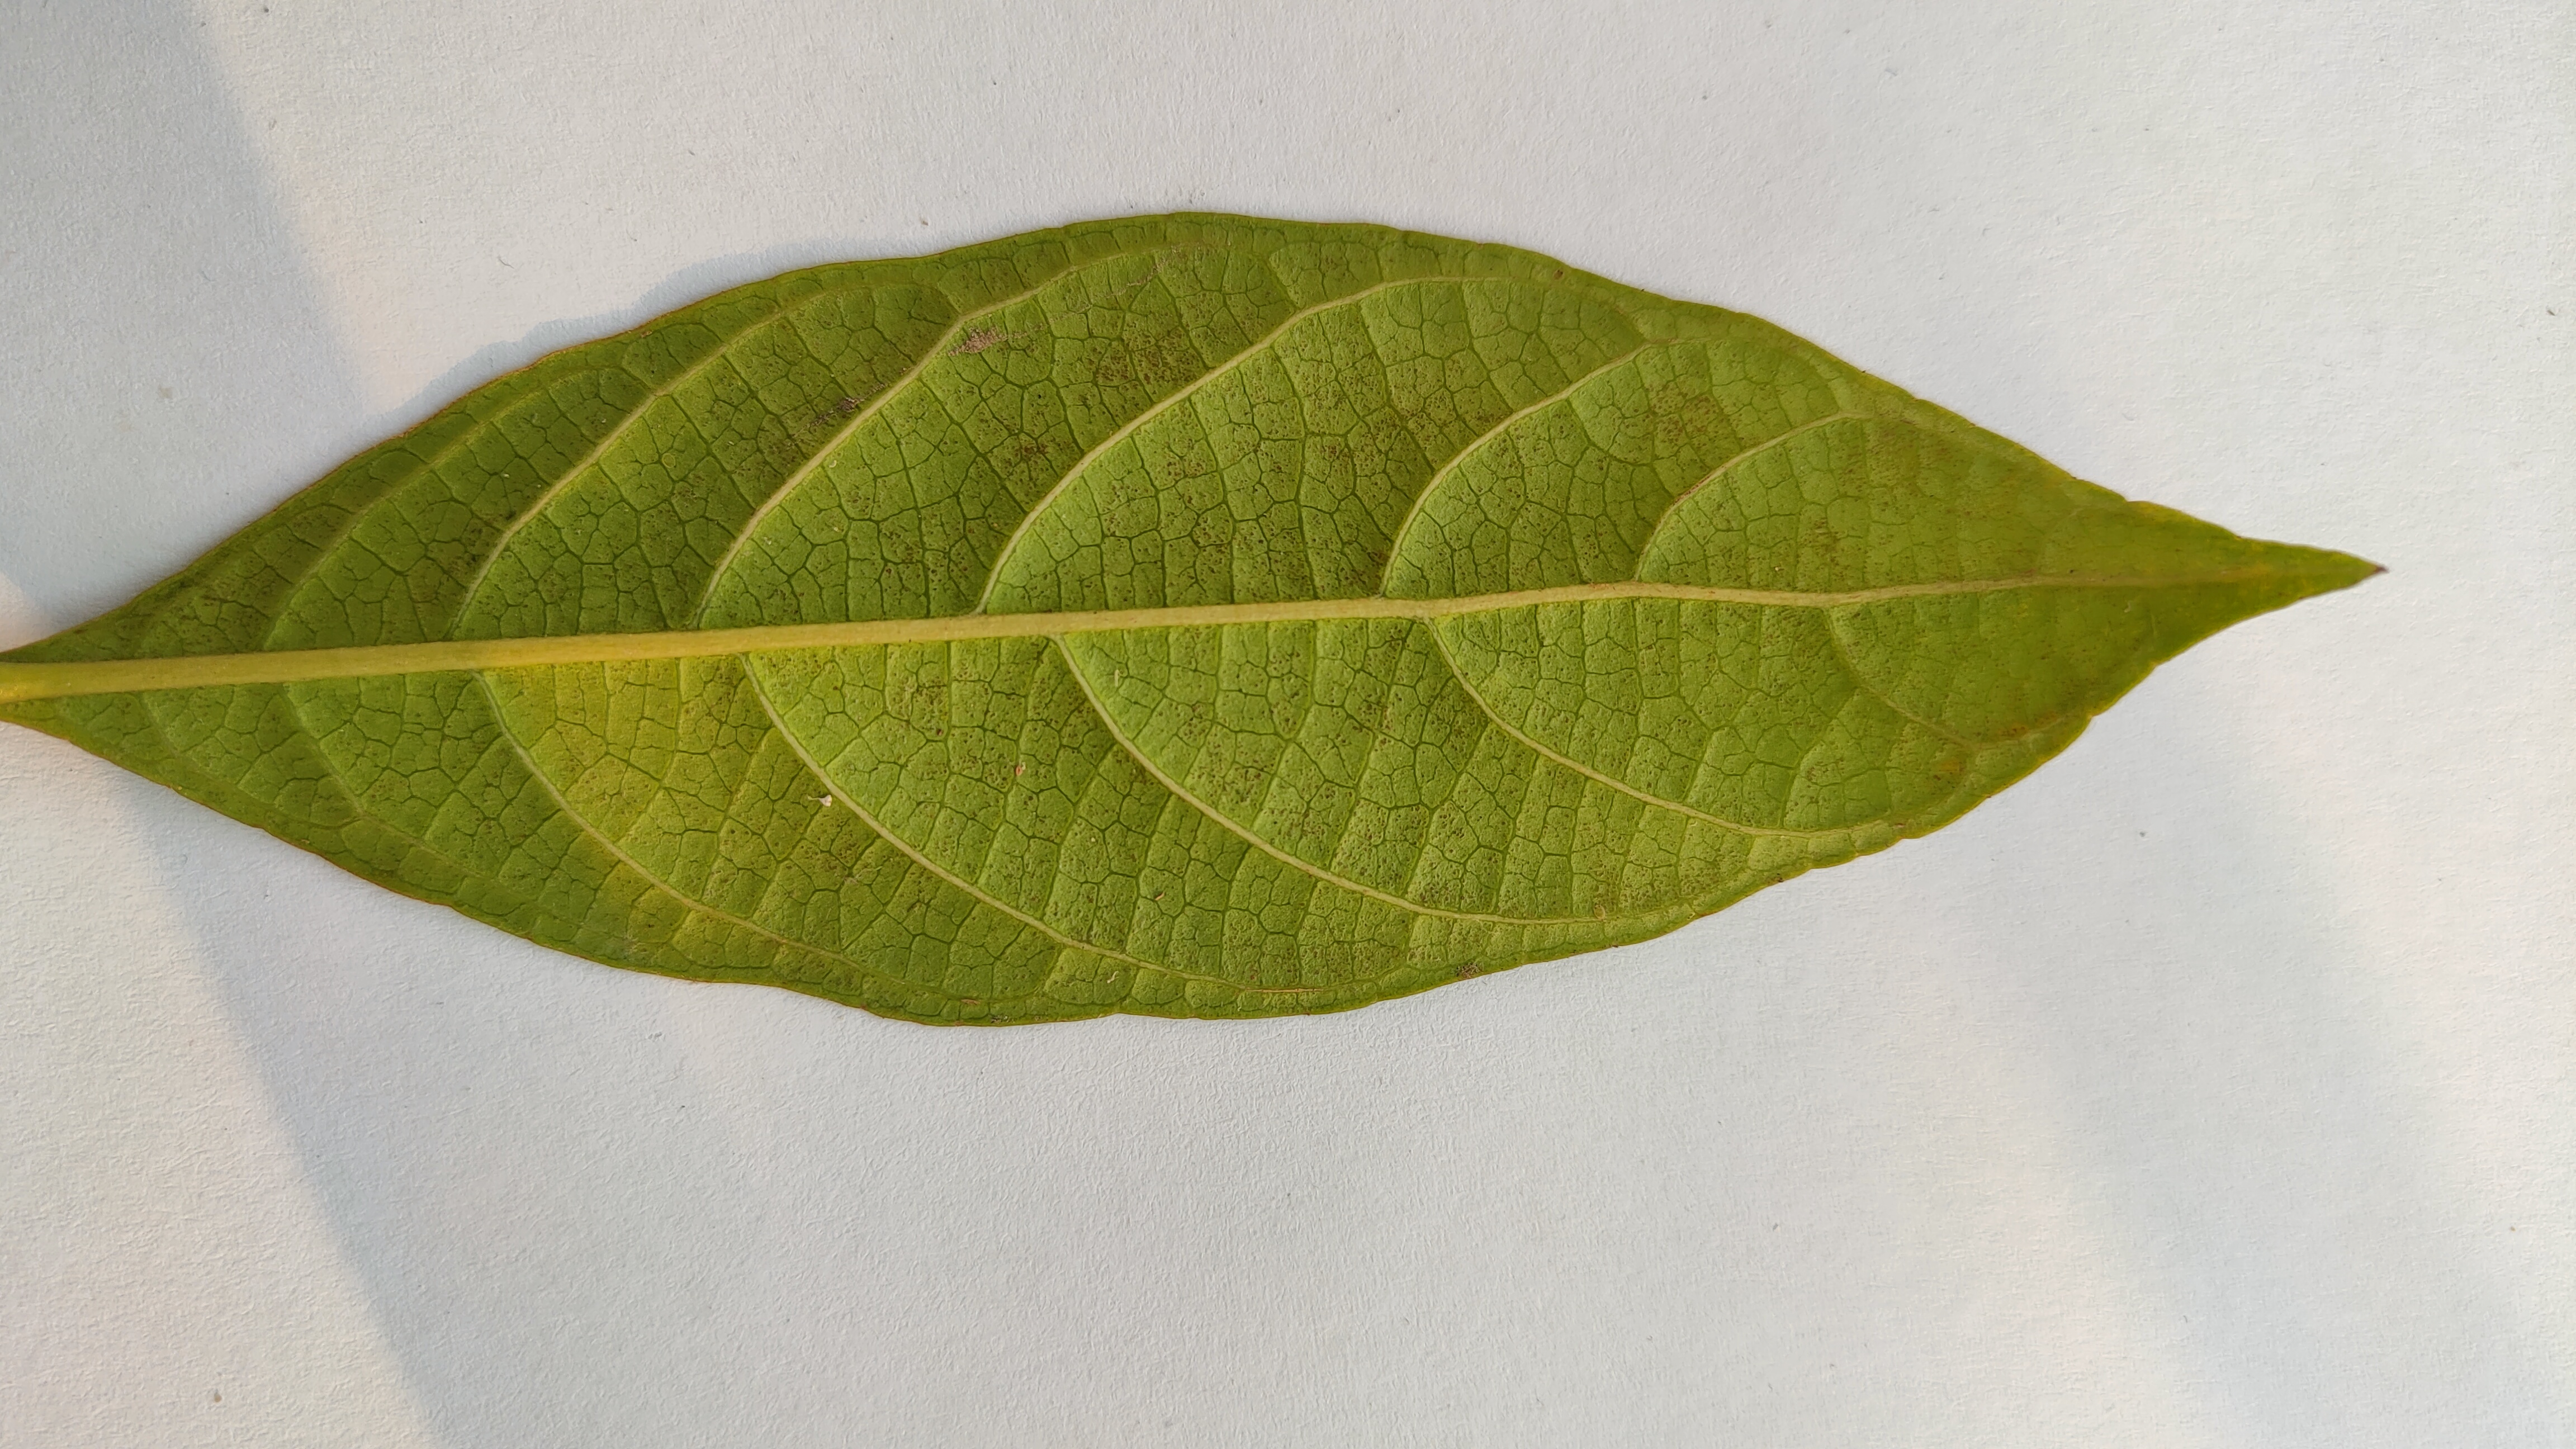
Leaf variety: Lotkon